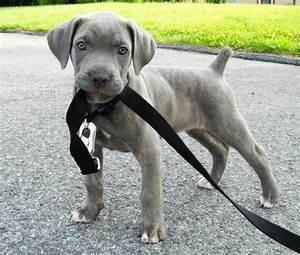
dog